Sistine Chapel

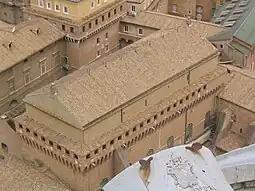
Exterior of the Sistine Chapel

The present chapel, on the site of the "Cappella Maggiore", was designed by Baccio Pontelli for Pope Sixtus IV, for whom it is named, and built under the supervision of Giovannino de Dolci between 1473 and 1481. The proportions of the present chapel appear to closely follow those of the original. After its completion, the chapel was decorated with frescoes by a number of the most famous artists of the High Renaissance, including Sandro Botticelli, Domenico Ghirlandaio, Pietro Perugino, and Michelangelo.